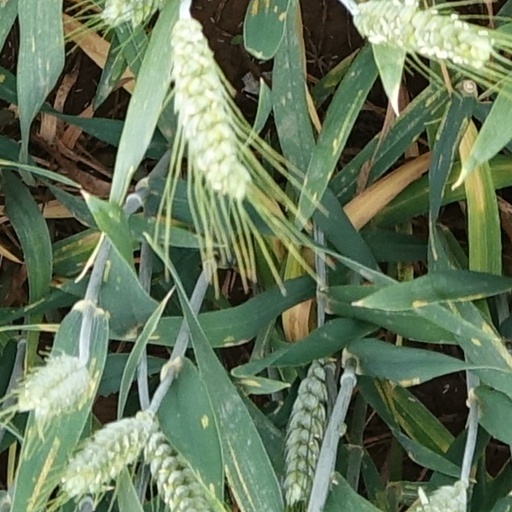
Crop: wheat